The Ones from Below

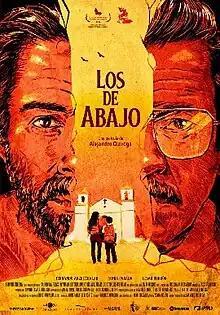
Theatrical release poster

The Ones from Below (Spanish: Los de abajo) is a 2022 Western drama film written, directed and co-produced by Alejandro Quiroga in his directorial debut. It is about a man's journey to recover his town's water that is being diverted by the authorities as part of a plot. Starring Fernando Arze Echalar. It is a co-production between Bolivia, Colombia, Brazil and Argentina.